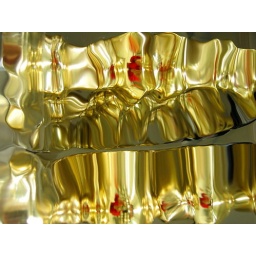
These are lamps in a store that have been Photoshopped. The red you see is a reflection of me.